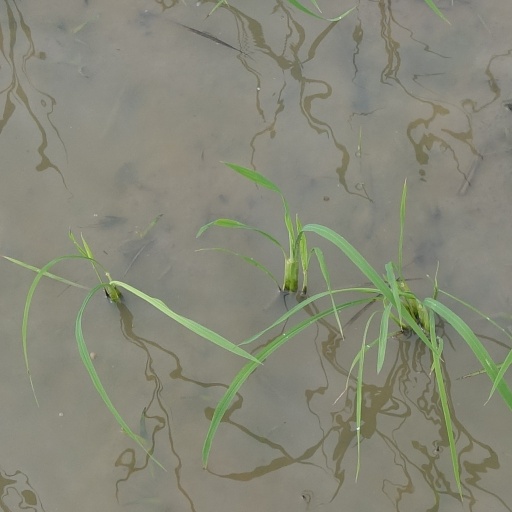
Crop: rice